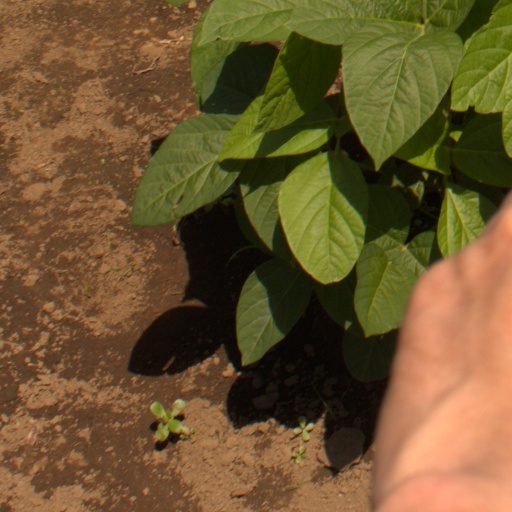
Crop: soybean